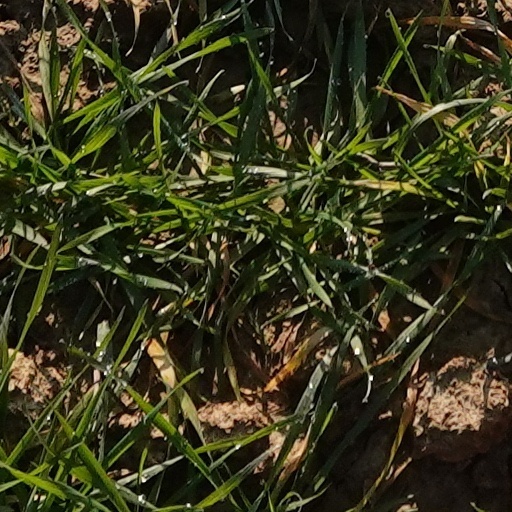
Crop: wheat